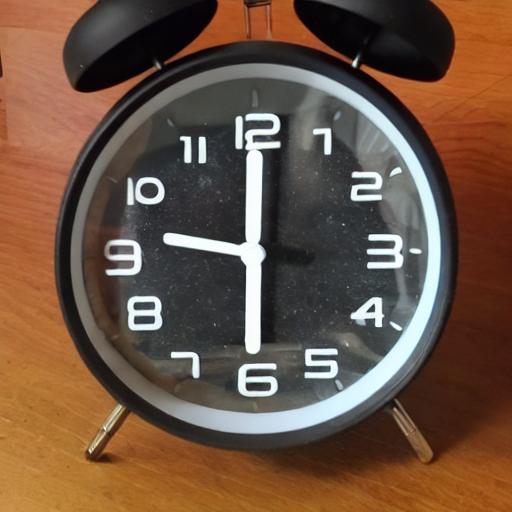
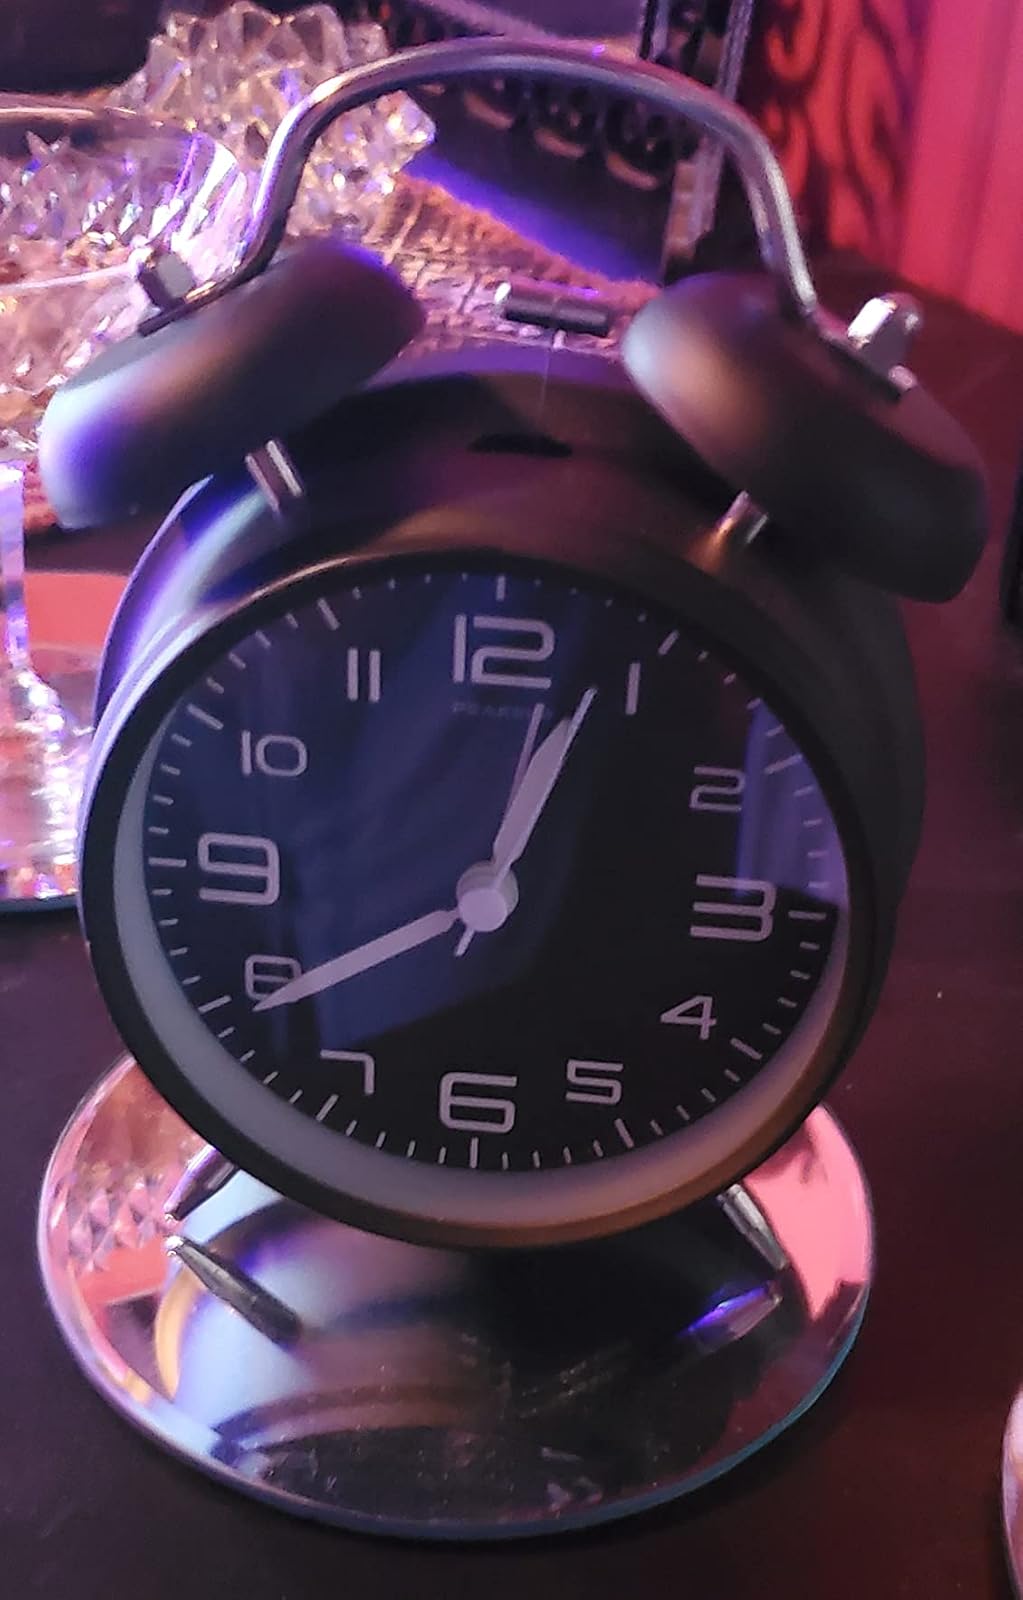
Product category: clock
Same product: no